David E. Crawley

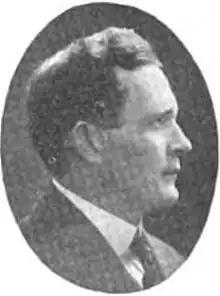
c. 1917

David Ephraim Crawley (February 11, 1886 - November 29, 1946) was an American lawyer and politician. He was a Democratic member of the Mississippi State Senate from 1916 to 1920 and from 1940 to 1944.